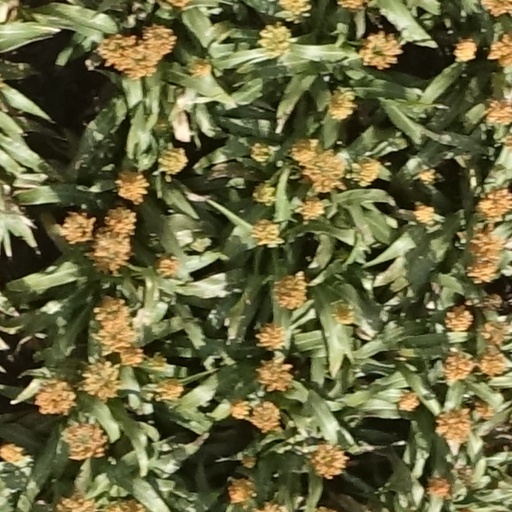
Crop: sorghum